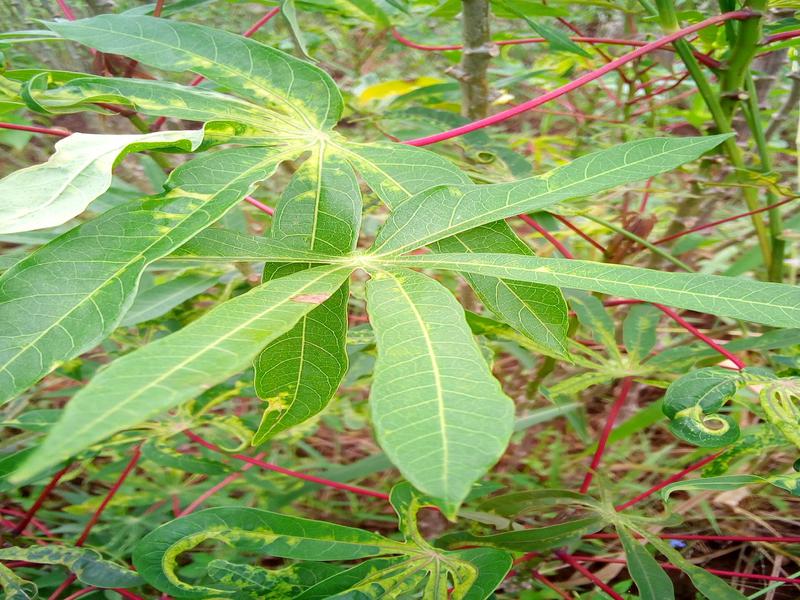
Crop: cassava
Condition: mosaic_disease